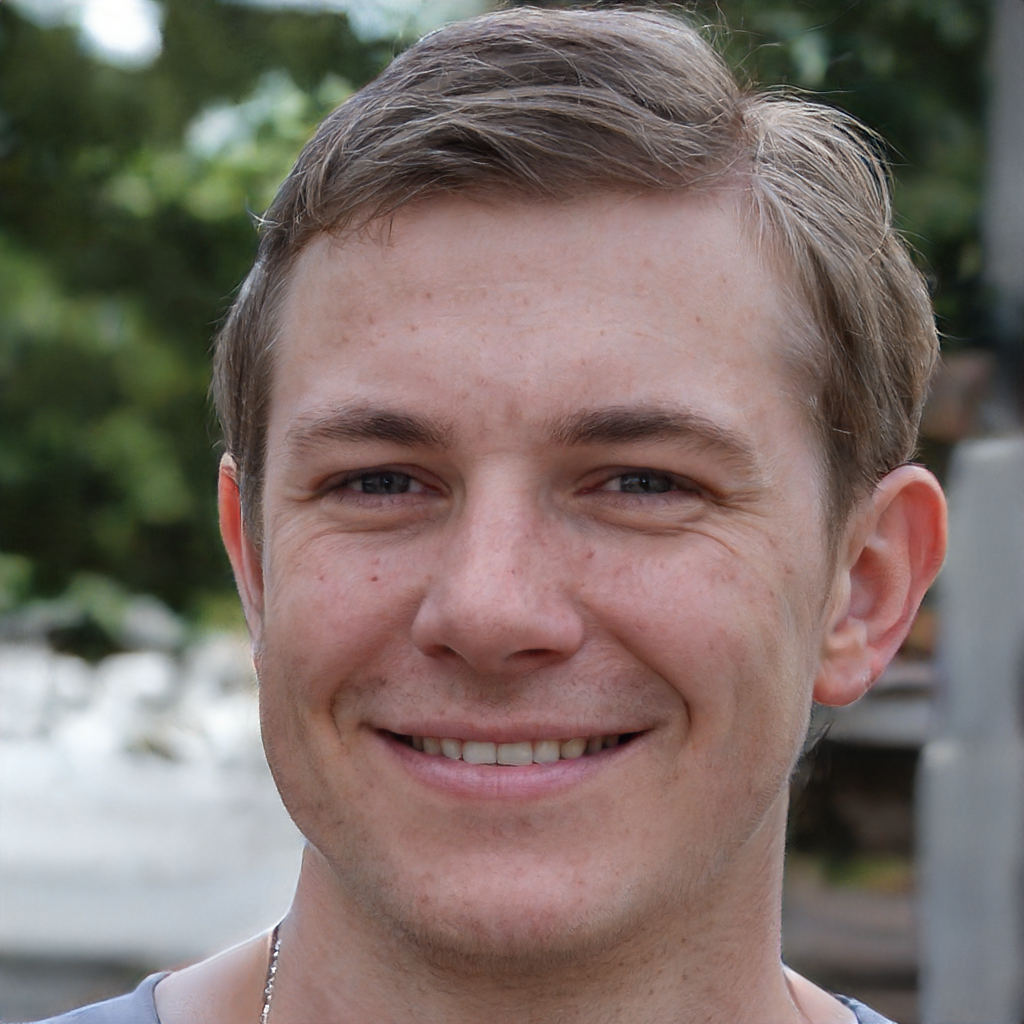
Gender: Male